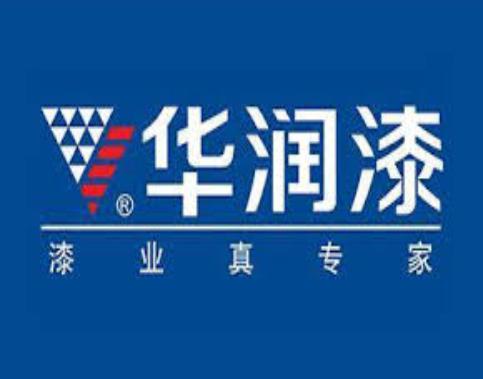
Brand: huarun
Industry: Others